Calgary Hitmen

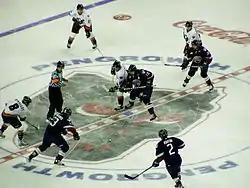
Players on two teams, one in white and the other in dark blue, face off against each other while a referee prepares to begin play

The Calgary Hitmen are a Canadian junior ice hockey team based in Calgary, Alberta. The Hitmen play in the Central Division of the Western Hockey League (WHL), hosting their home games at the Scotiabank Saddledome. Bret "Hitman" Hart, a professional wrestler and Calgary native, was a founding owner and the inspiration for the team's name. Established in 1994, the team has been owned by the Calgary Flames hockey club since 1997. They are the third WHL team based in Calgary, after the Centennials and Wranglers.